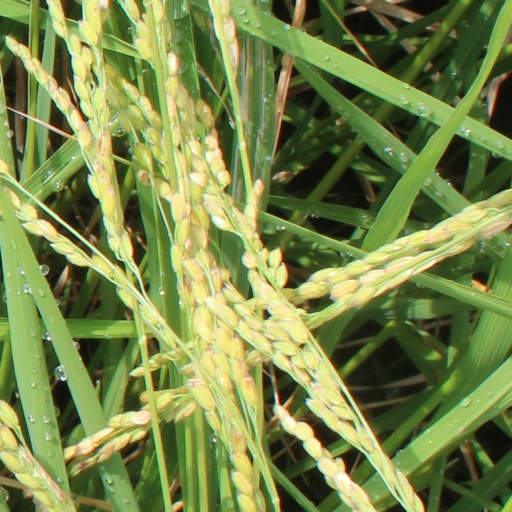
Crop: rice